Bugatti 18/3 Chiron

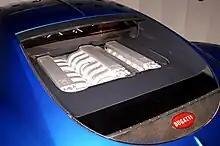

In order to construct a fully working prototype, Bugatti sourced the chassis and four-wheel drive system from the Lamborghini Diablo VT. The 18/3 Chiron uses the same Volkswagen-designed W18 engine that debuted on the 1998 EB 118 and the 1999 EB 218 concept cars.